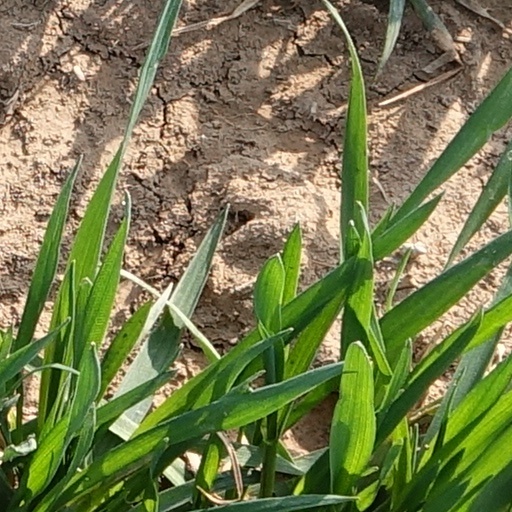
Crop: wheat